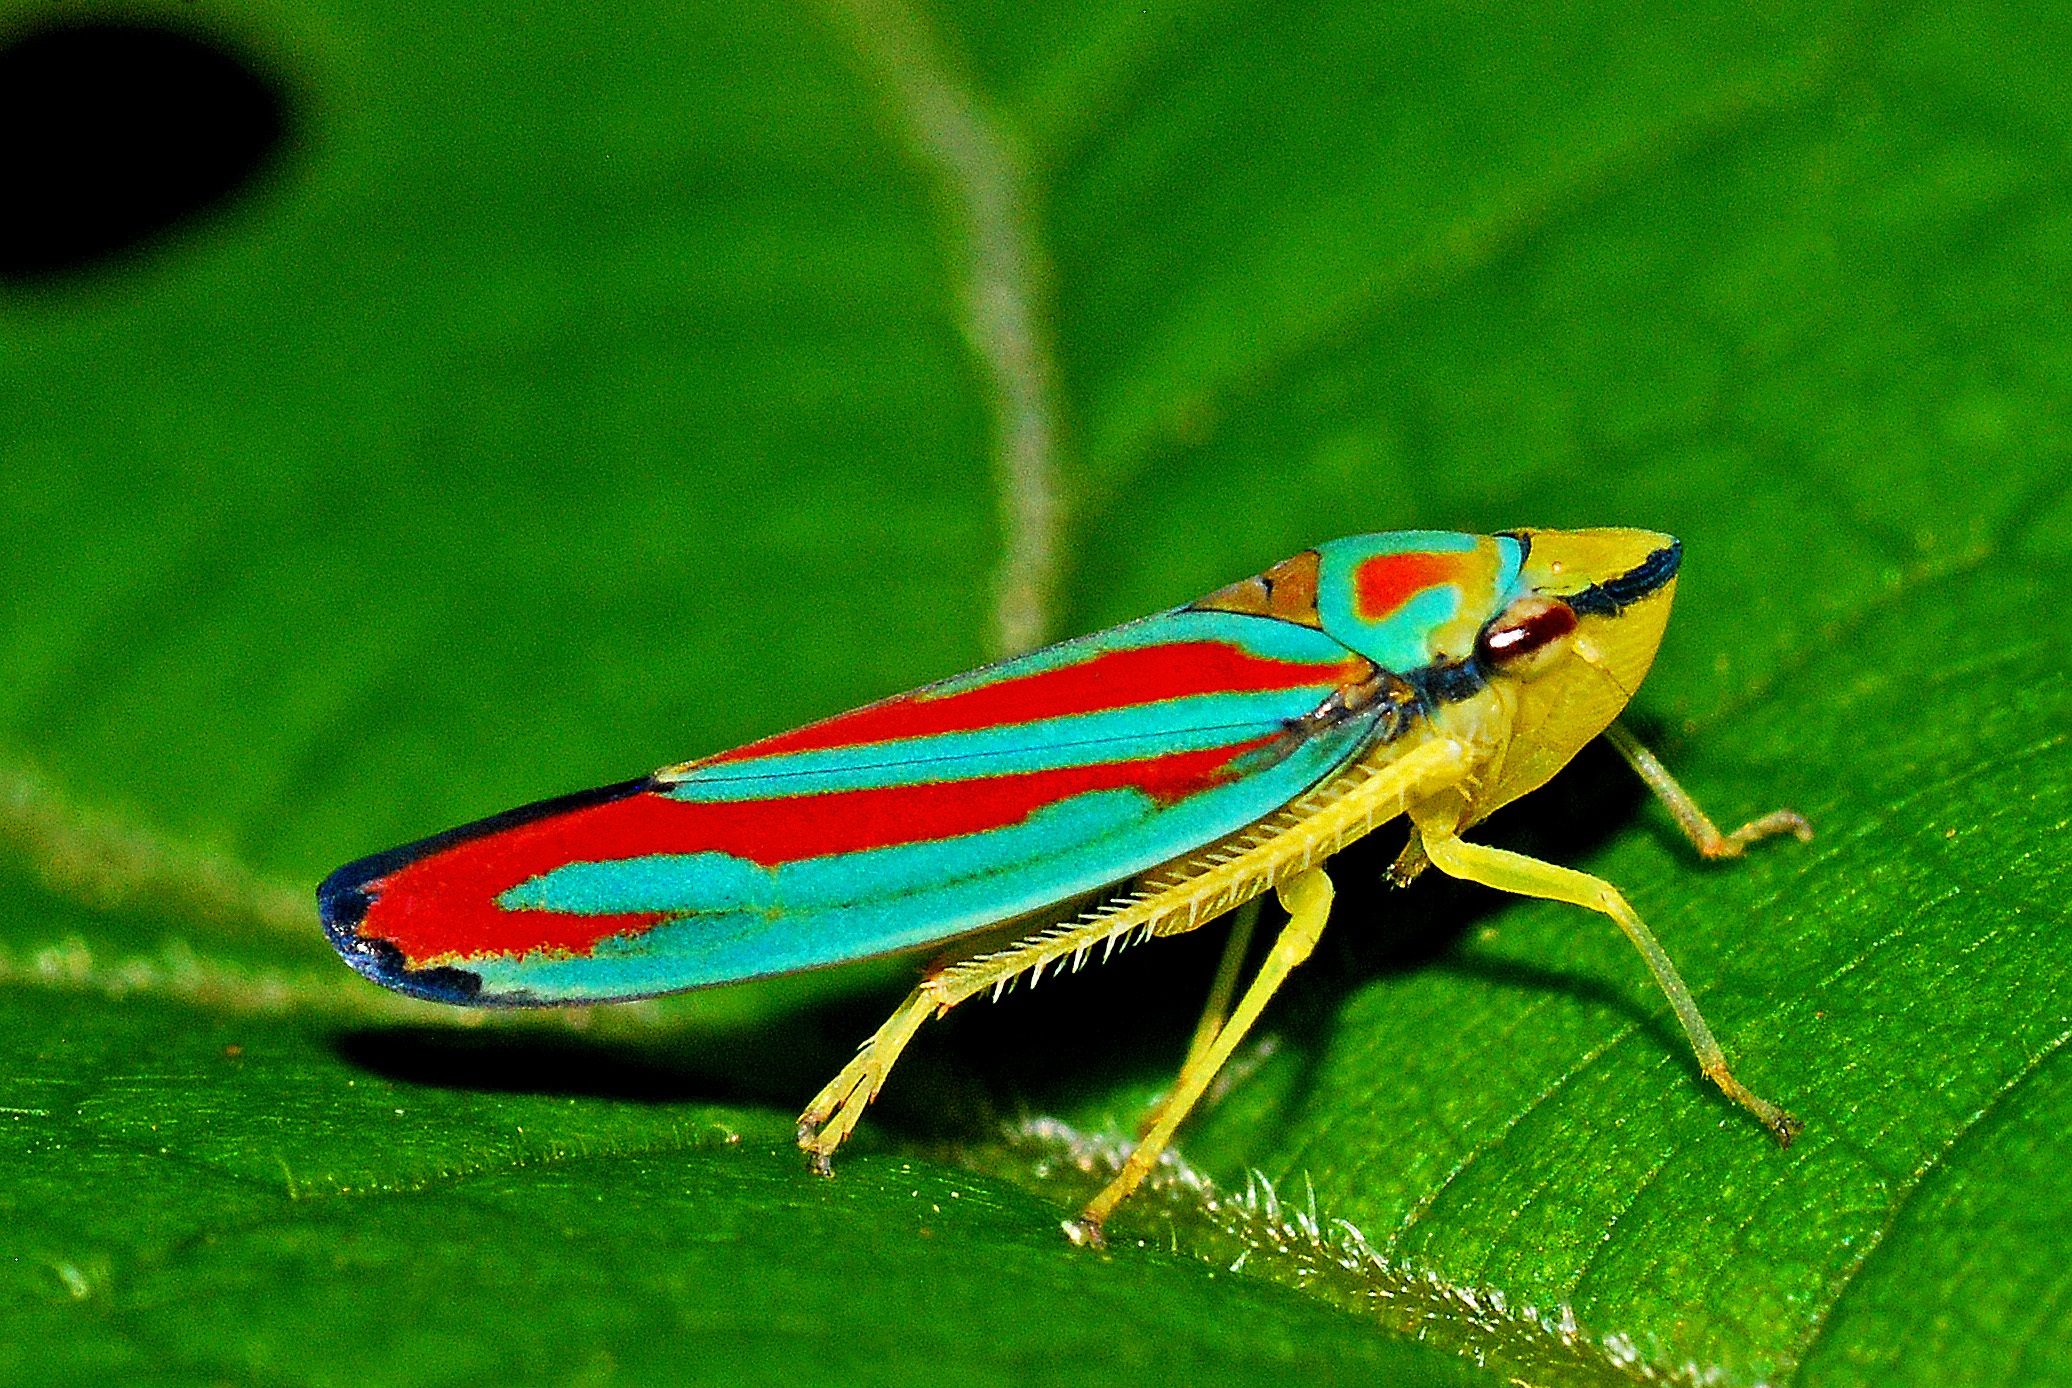
nature, leaf, green, insect, macro, biology, small, fauna, invertebrate, ecology, close up, animals, insects, curious, beetle, leafhopper, macro photography, arthropod, leaf beetle, true bugs